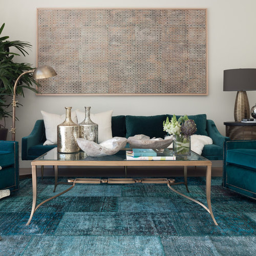
example of a transitional living room design with white walls